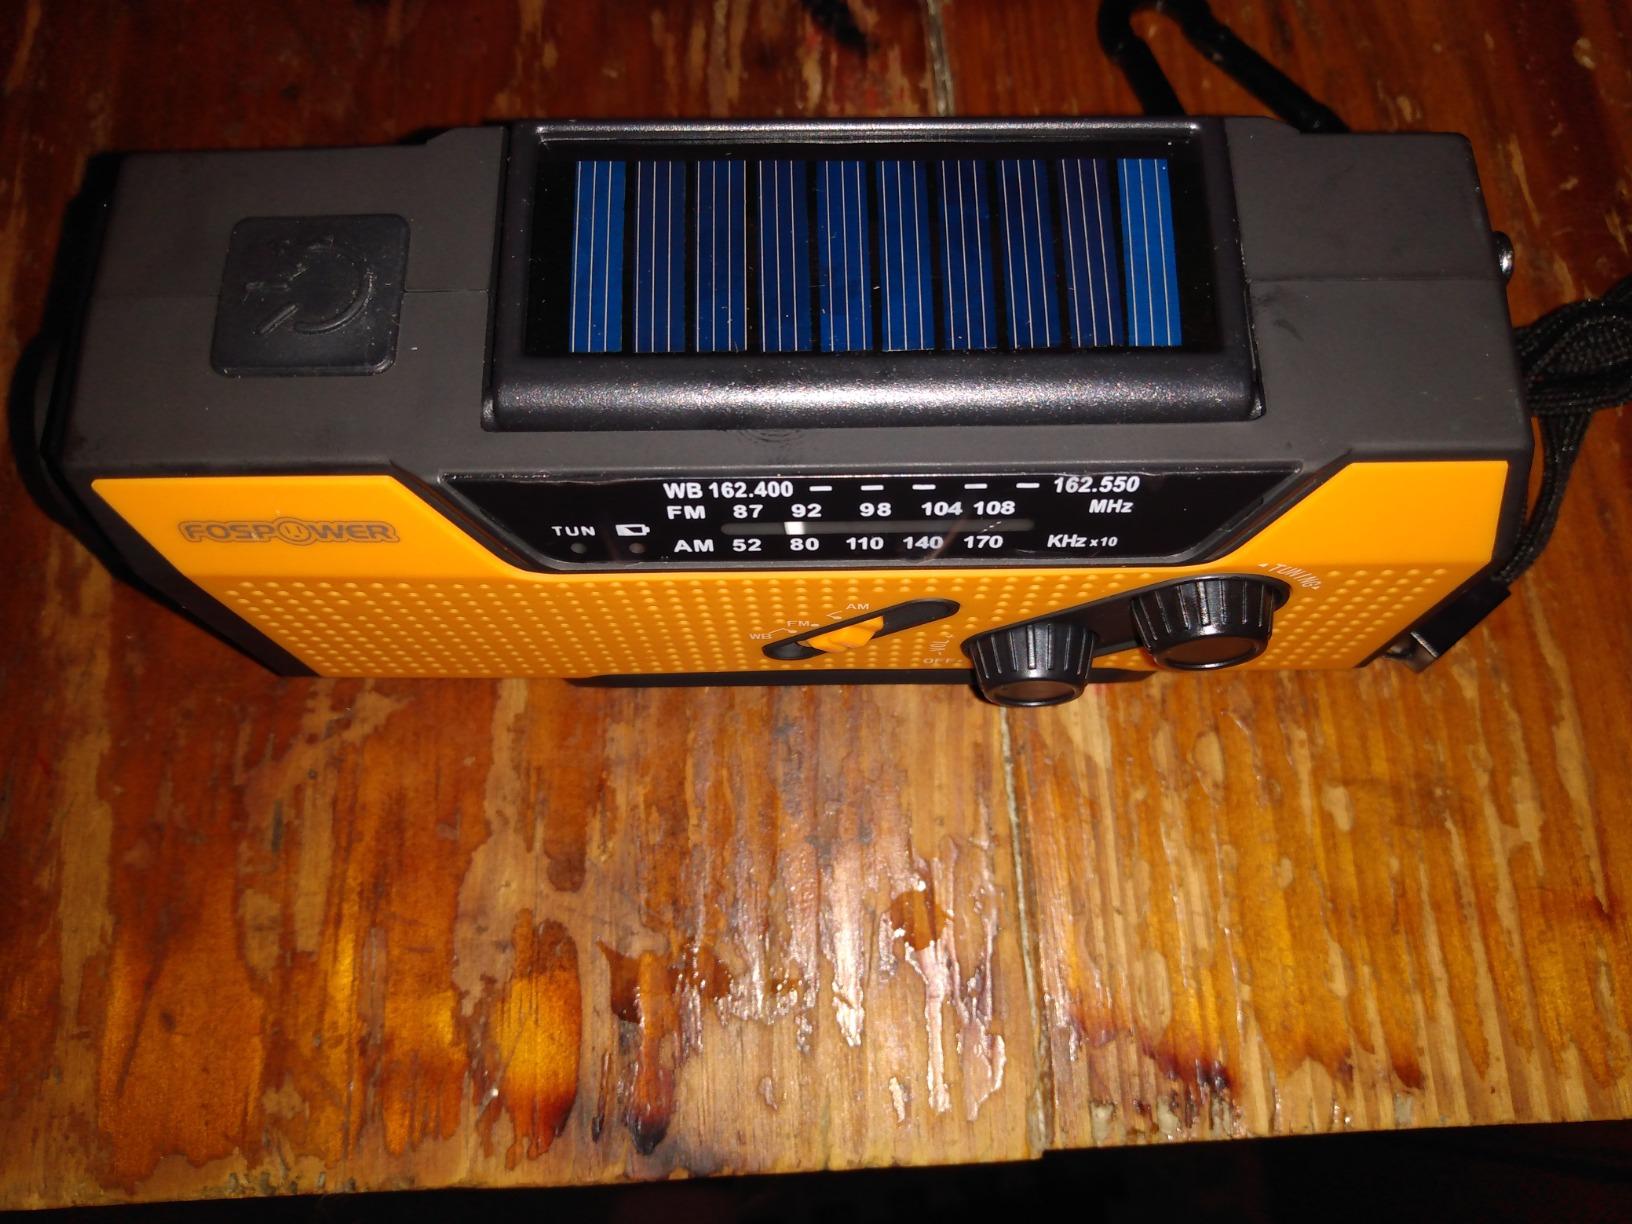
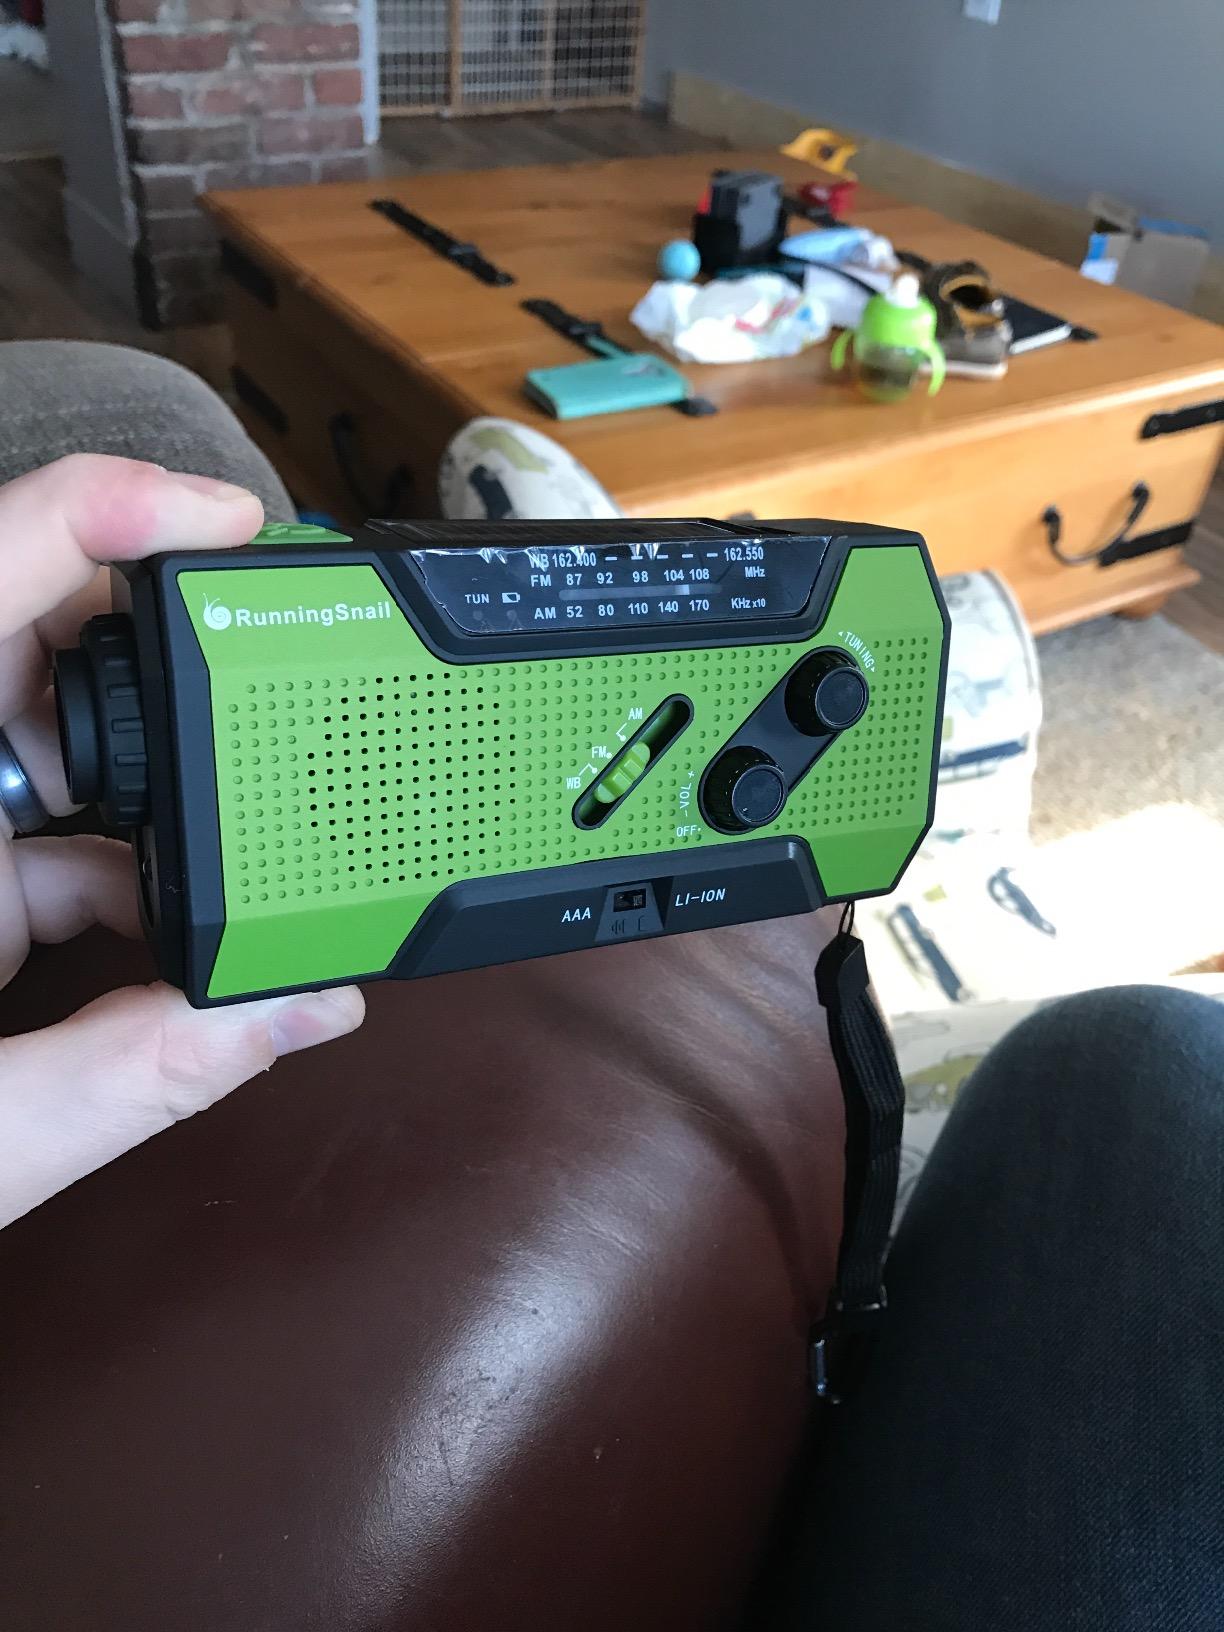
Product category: radio
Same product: no